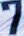
Number: 7